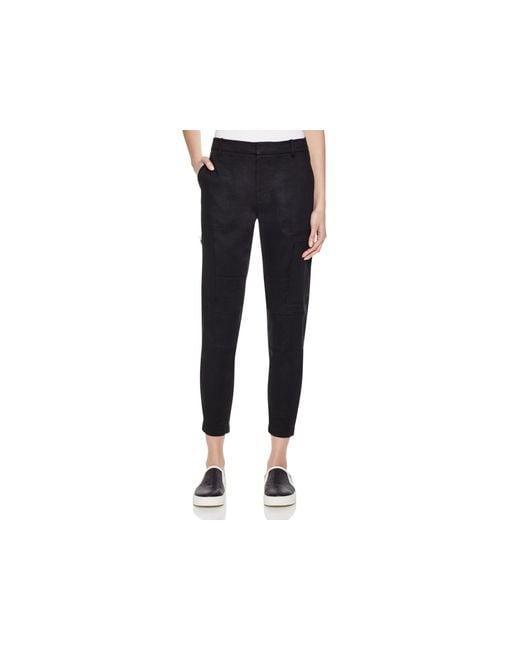
Schwarze Hose mit hoher Taille und kurzem Bein